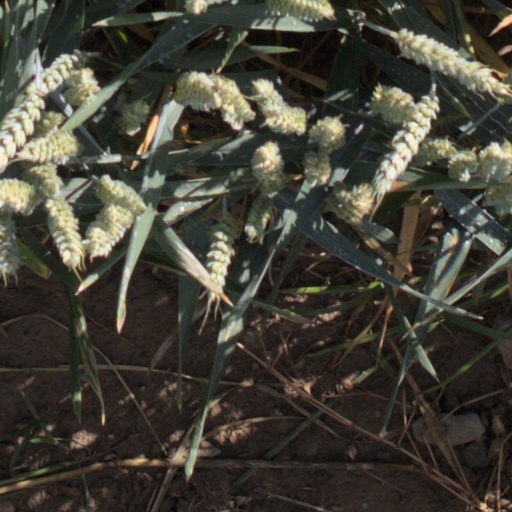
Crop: wheat